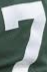
Number: 7